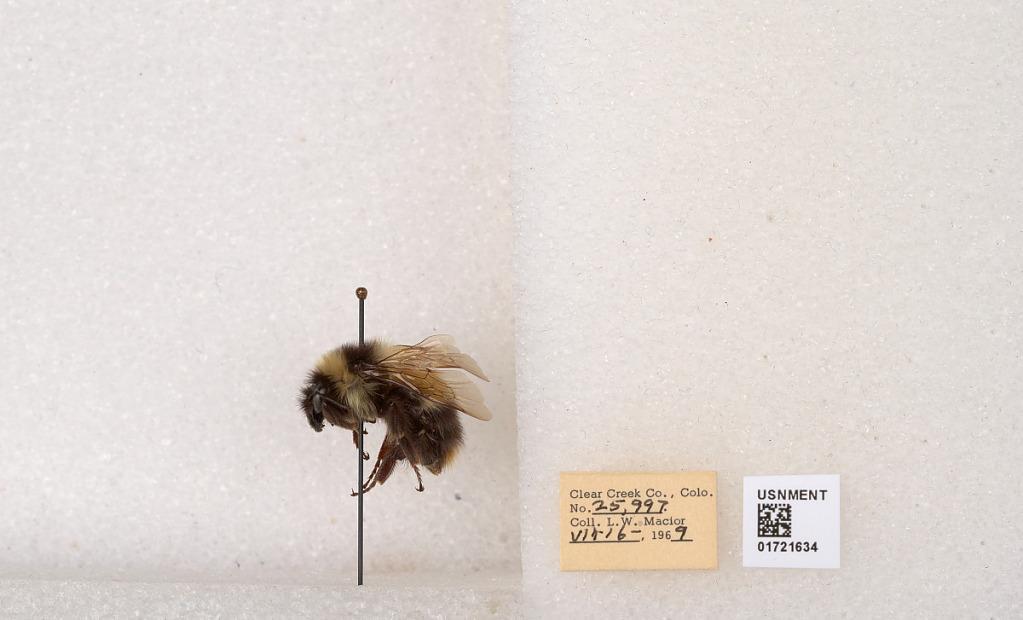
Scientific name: Bombus kirbyellus
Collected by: L. Macior
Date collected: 1969-7-16
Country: United States
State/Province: Colorado
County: Clear Creek
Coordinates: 39.6891, -105.644